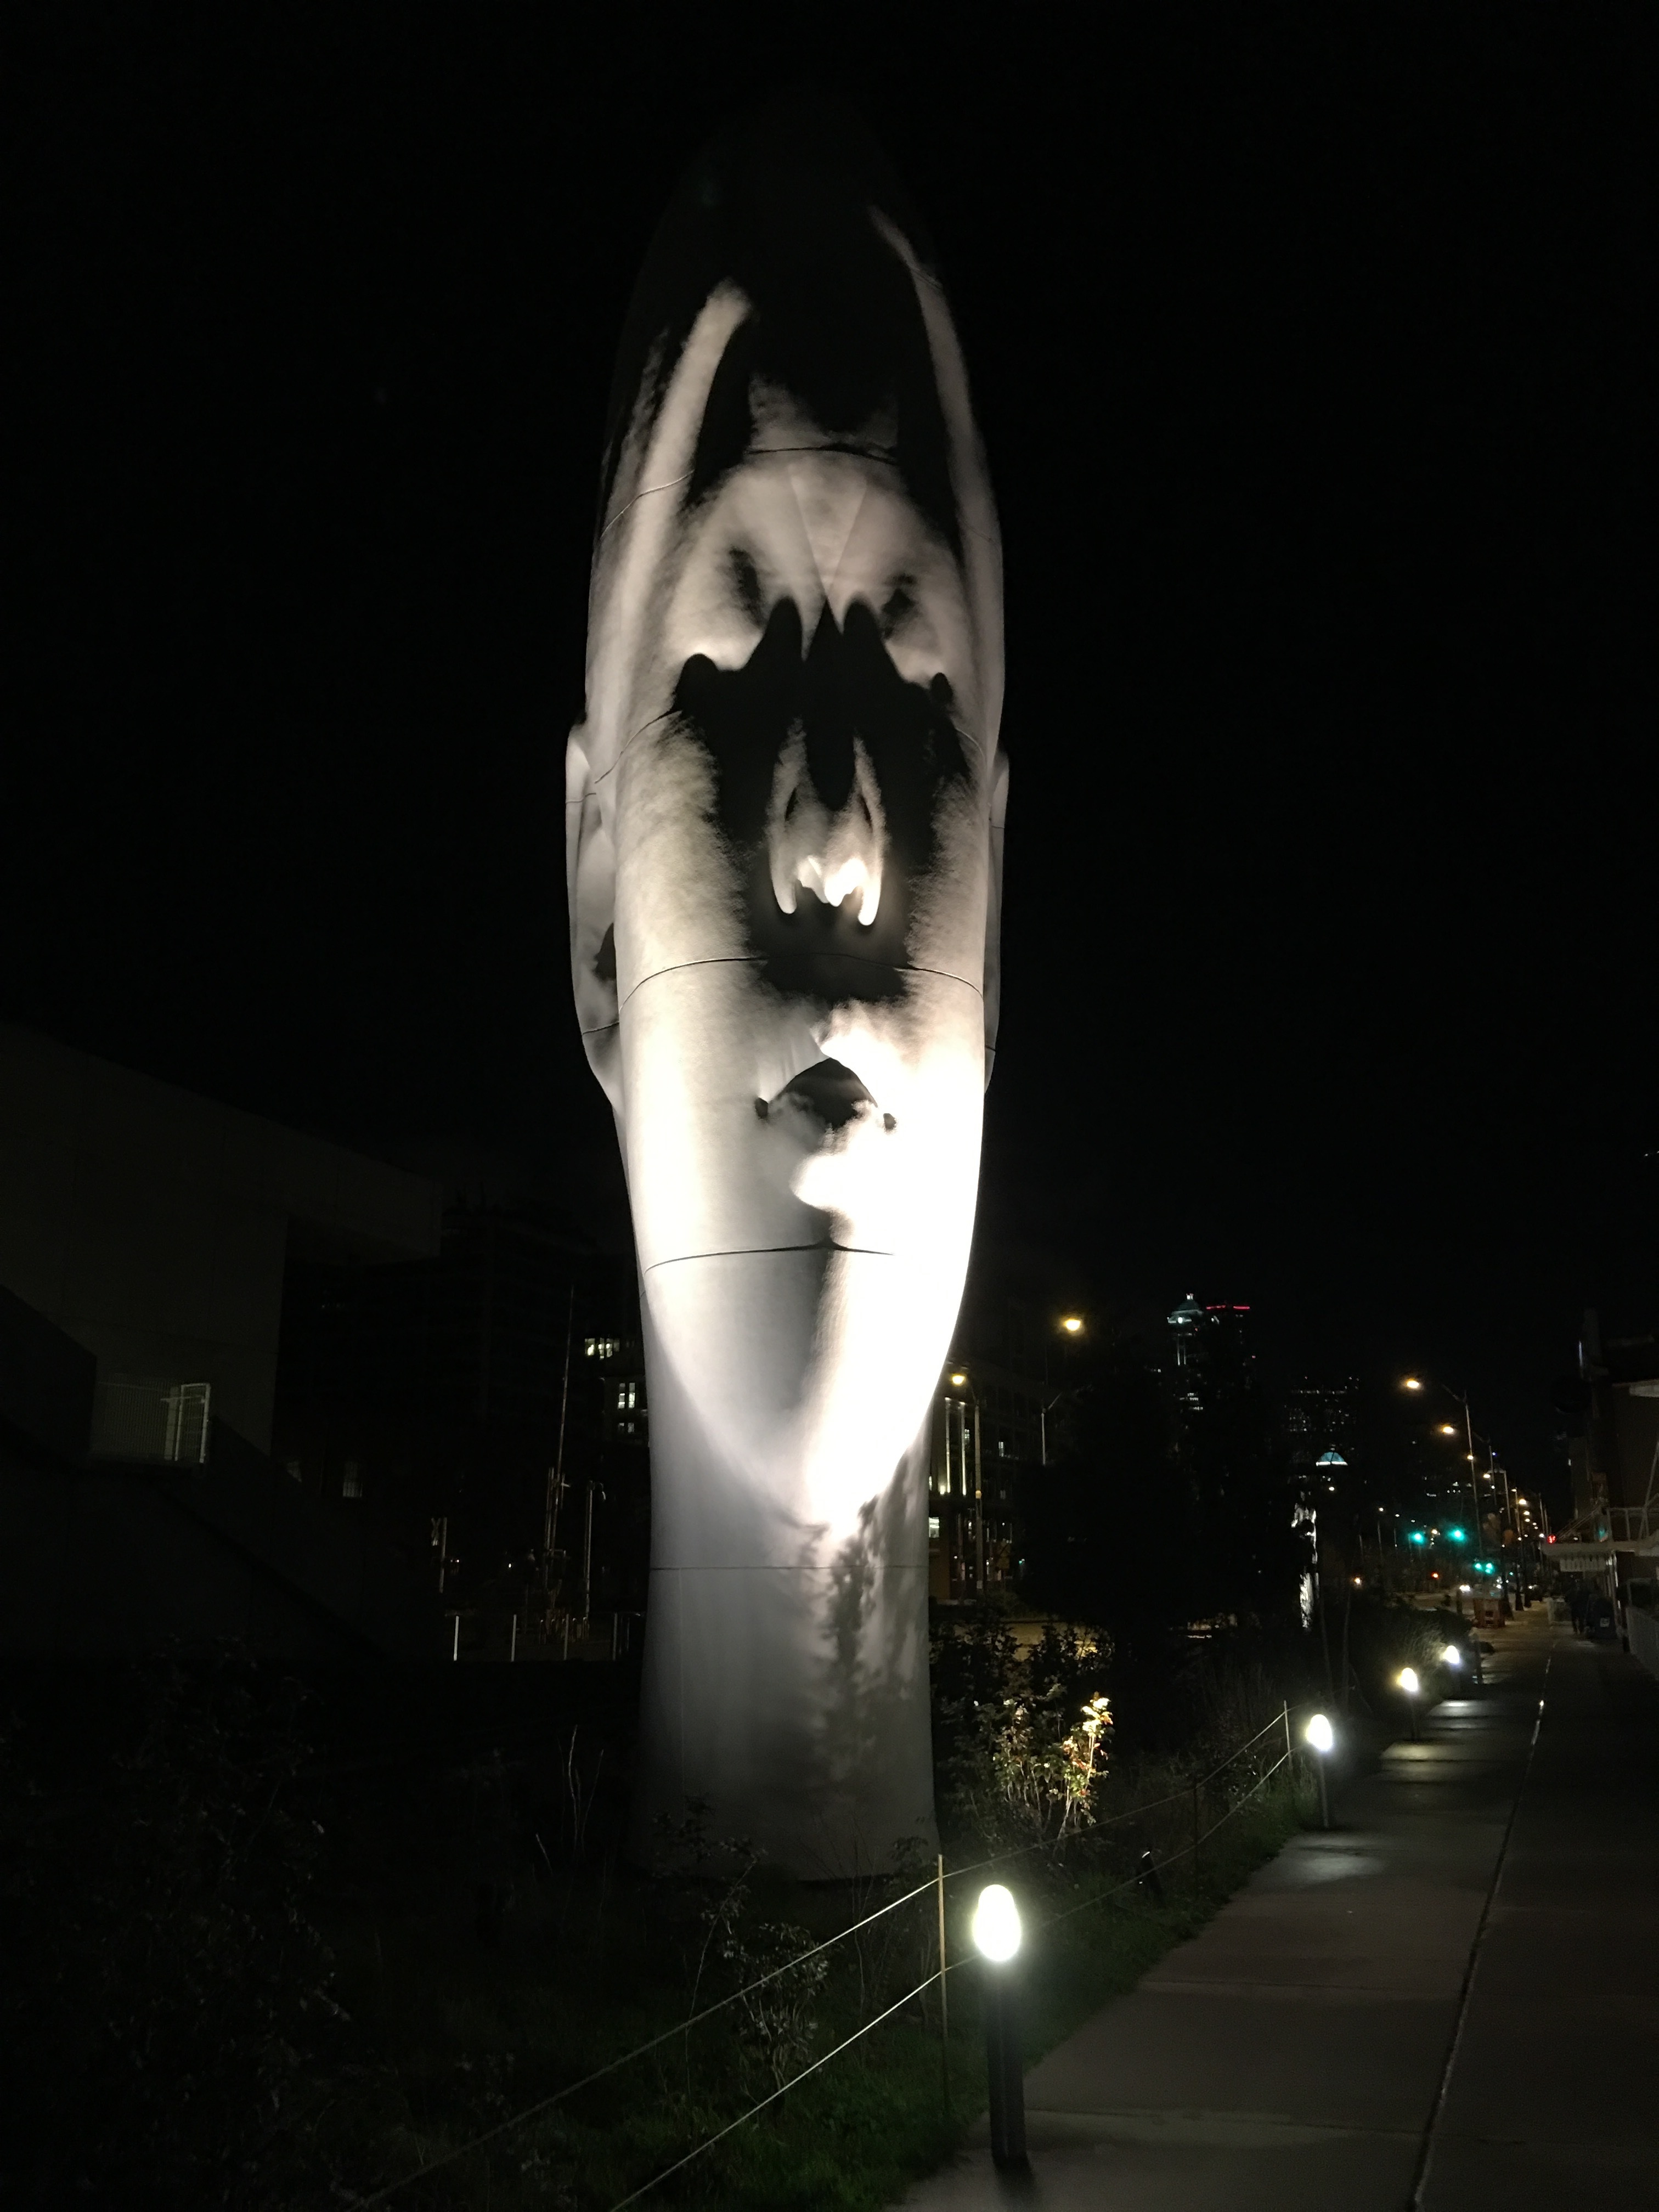
light, white, night, reflection, darkness, black, lighting, sculpture, light fixture, shape